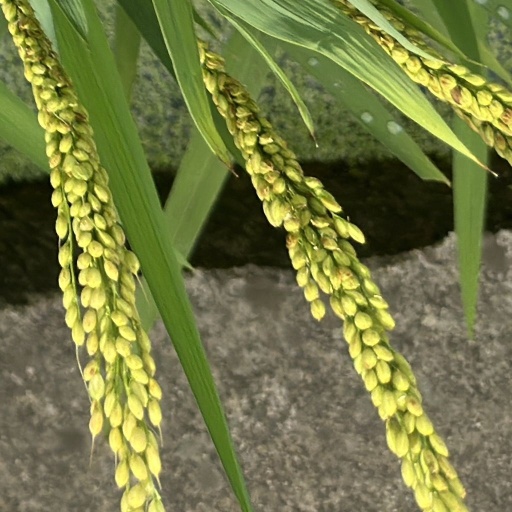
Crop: rice